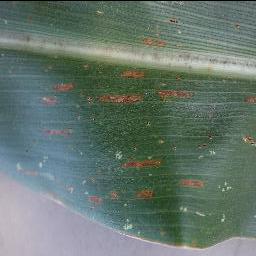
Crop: corn
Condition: (maize)_cercospora_spot_gray_spot